Andrés Arauz

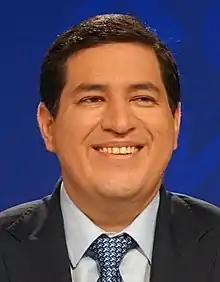
Arauz in 2021

Andrés Arauz Galarza (born 6 February 1985) is an Ecuadorian politician and economist who ran for Vice President of Ecuador in the 2023 election. Arauz served as Minister of Knowledge and Human Talent in the Rafael Correa administration from 2015 to 2017. He also briefly served as President of the Citizen Revolution Movement from five months between December 2020 to May 2021.